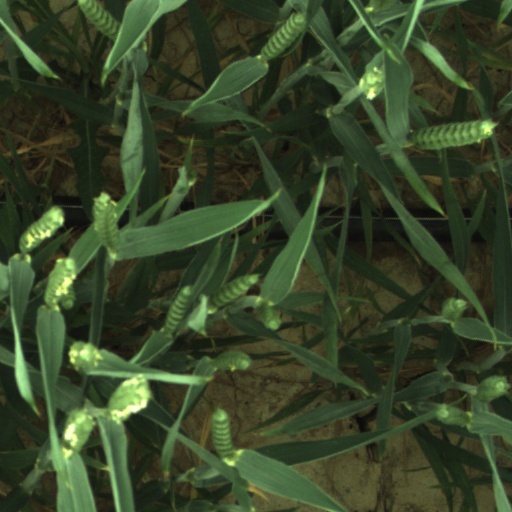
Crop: wheat